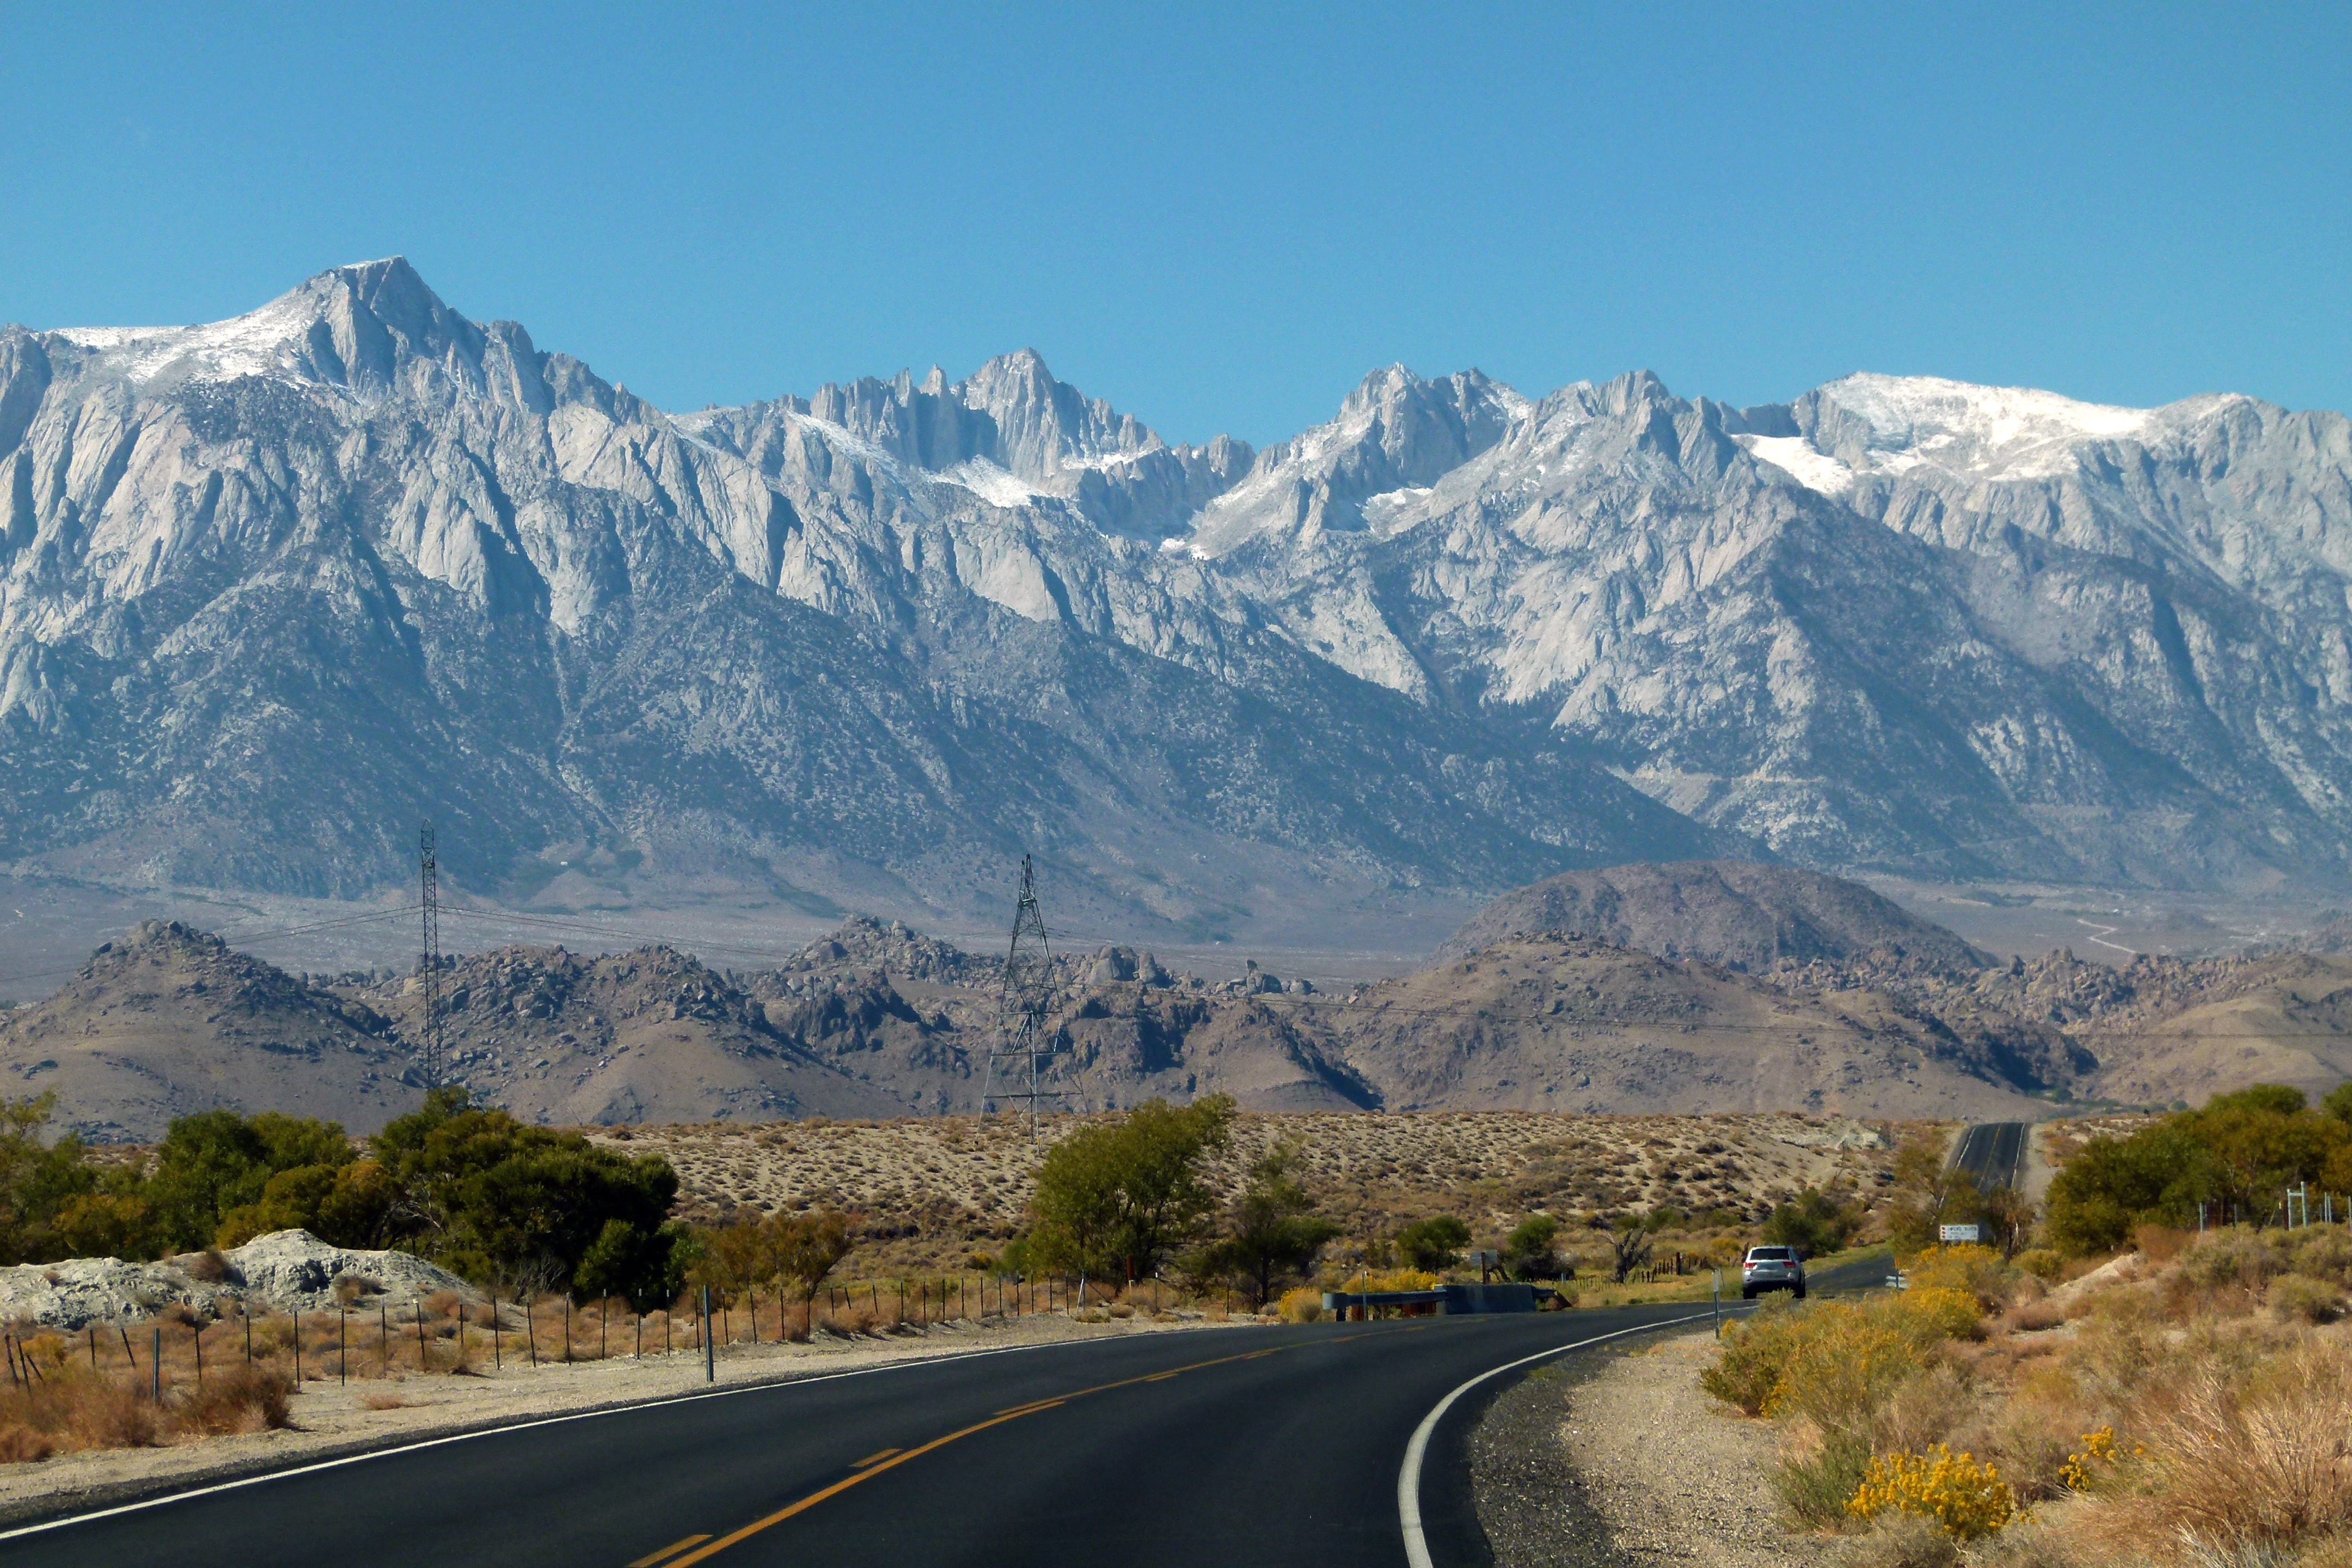
landscape, nature, mountain, road, meadow, desert, highway, valley, mountain range, dry, scenery, california, snow capped, road trip, mountains, alps, infrastructure, hot, plateau, landform, sierra nevada, mountain pass, paved road, geographical feature, mountainous landforms